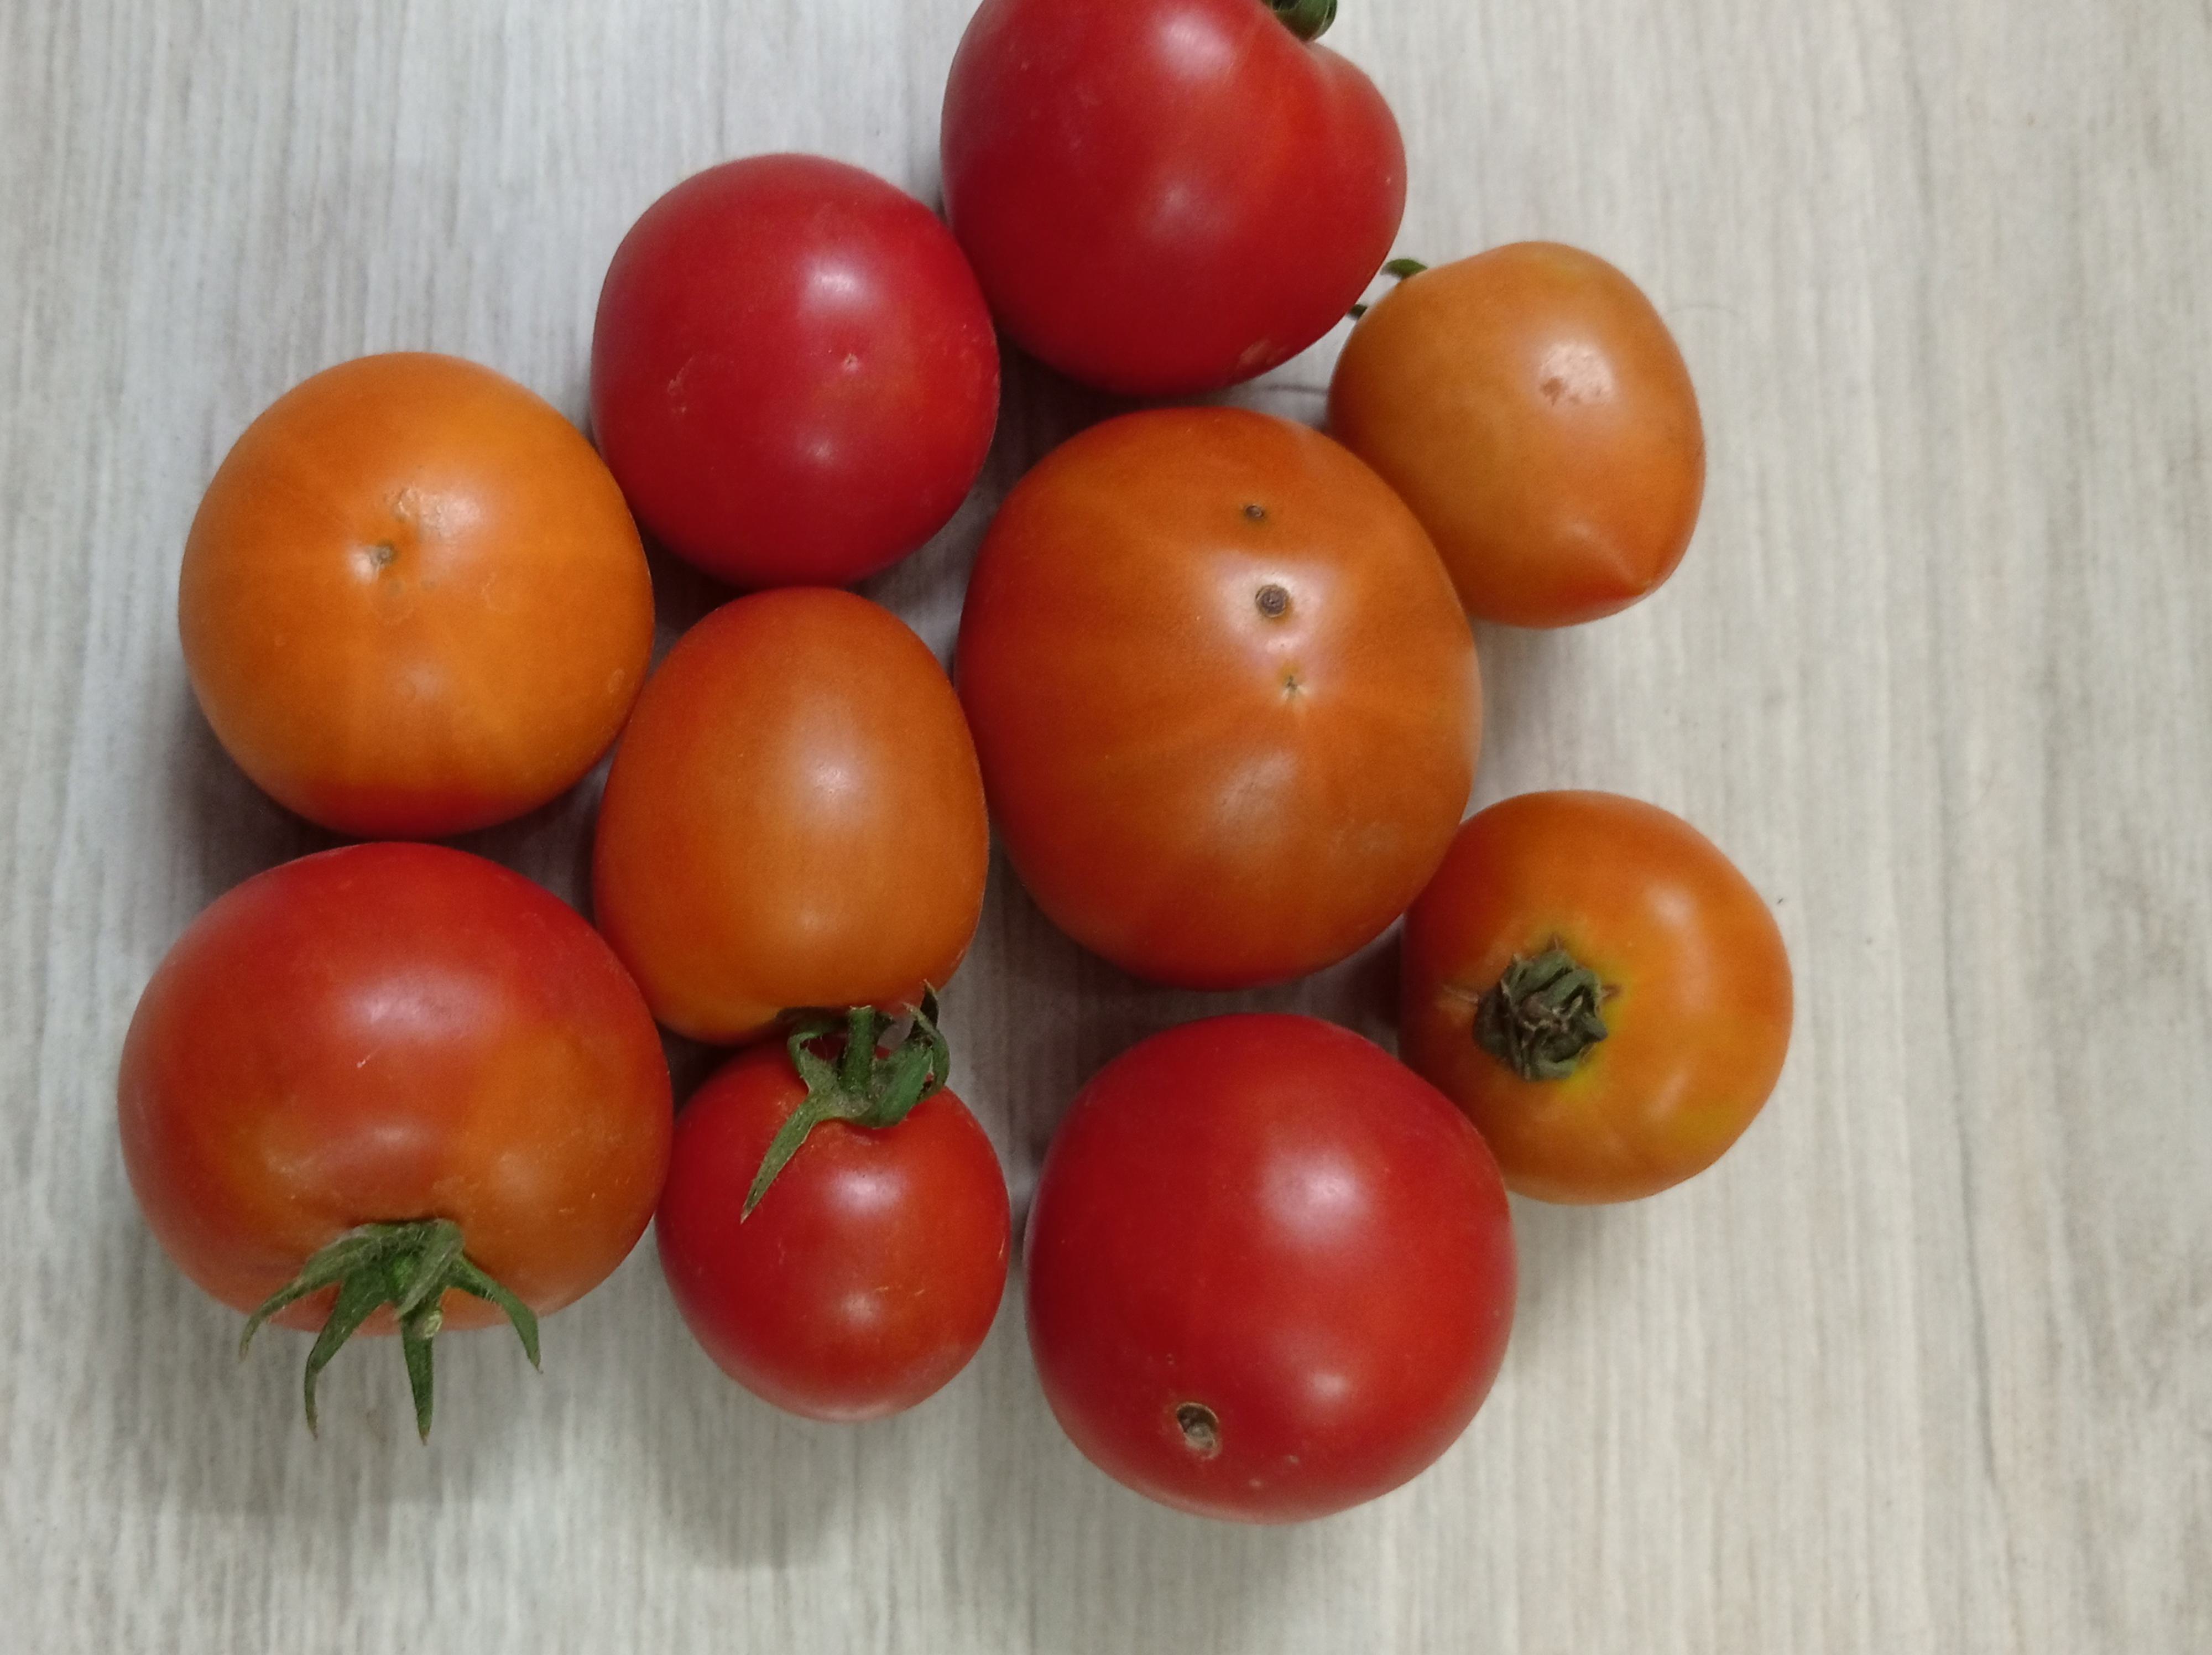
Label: Fresh